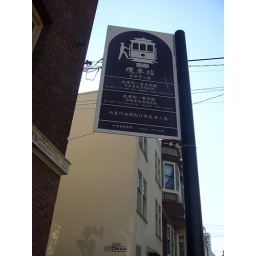
Cable car sign in Chinatown